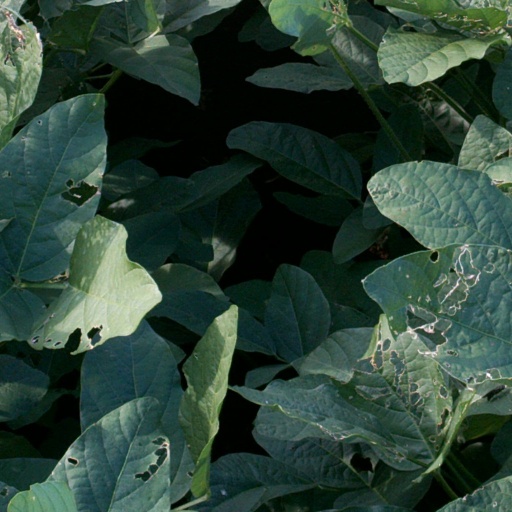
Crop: soybean